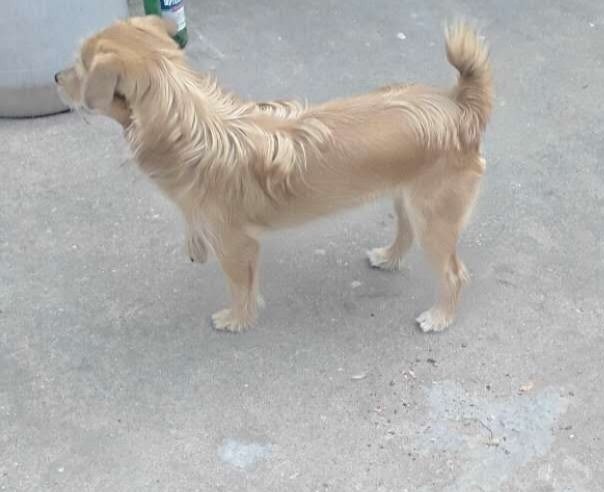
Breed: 3336-n000121-chinese_rural_dog